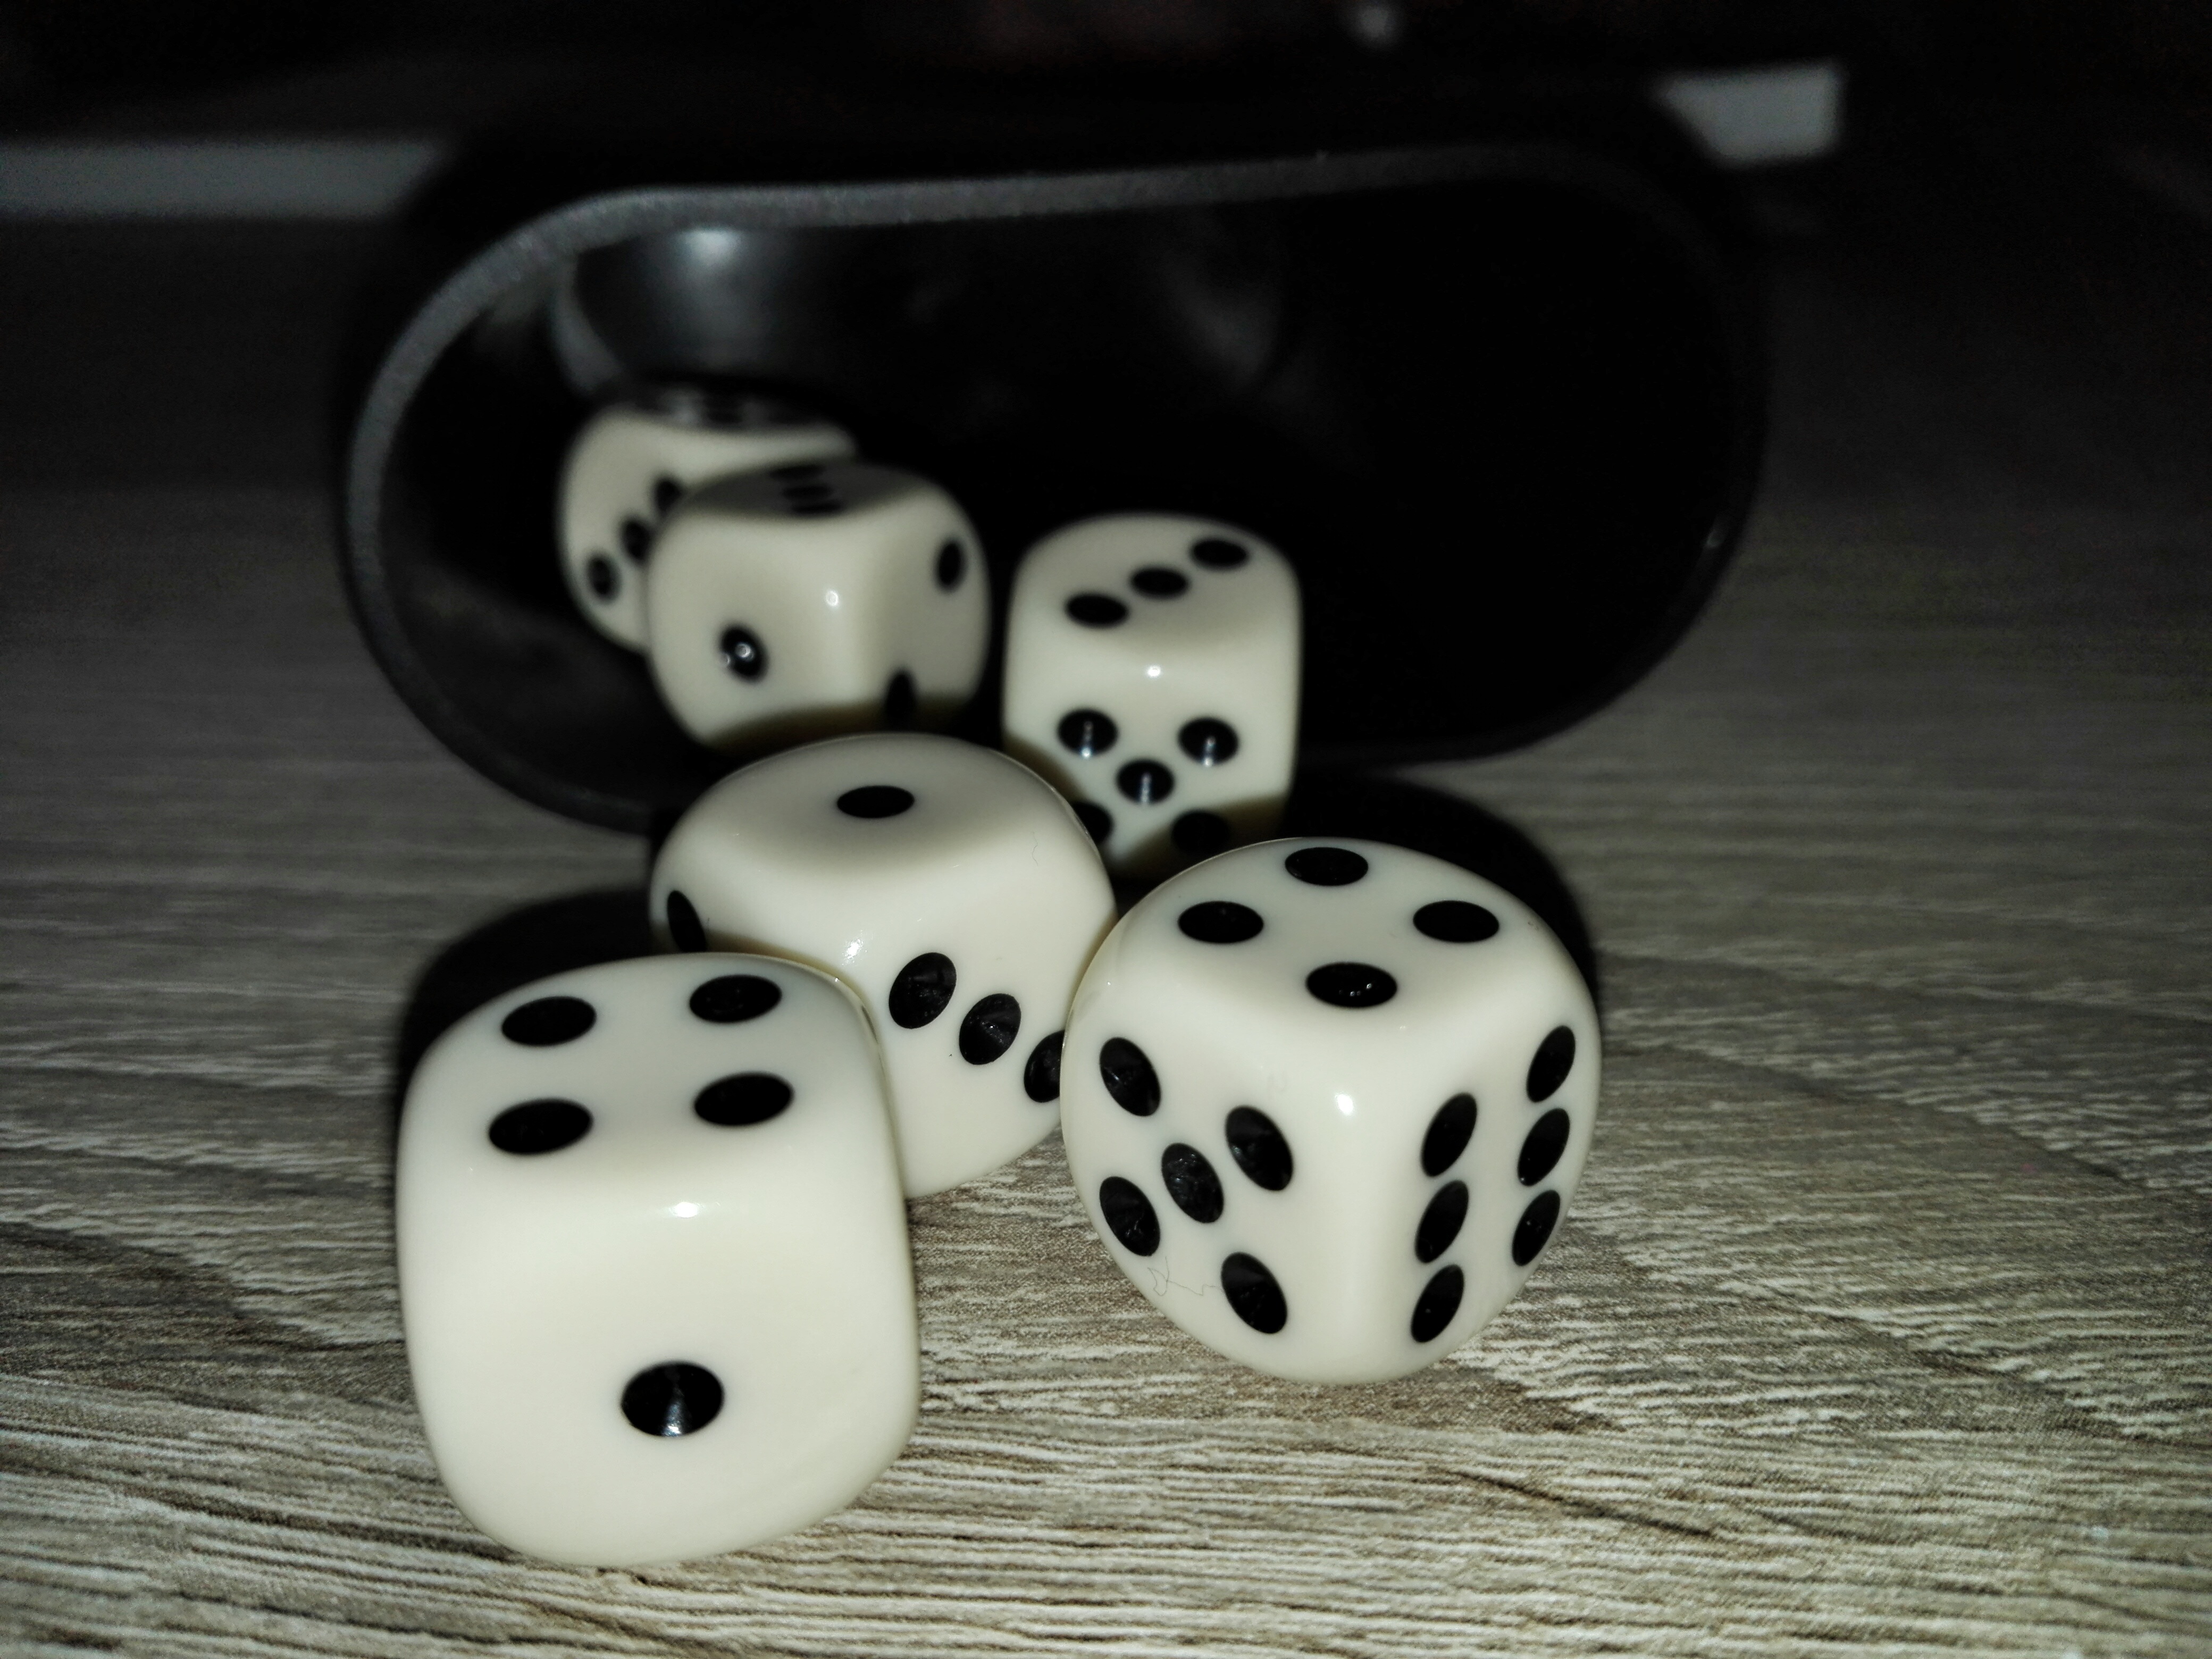
recreation, board game, sports, dots, games, dice, dice game, craps, eight ball, indoor games and sports, tabletop game, playing dice